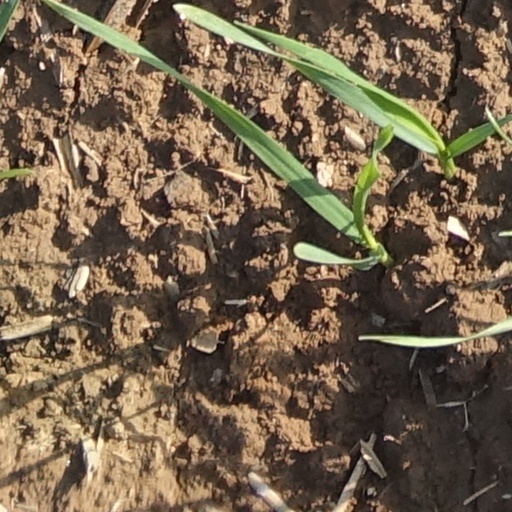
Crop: wheat